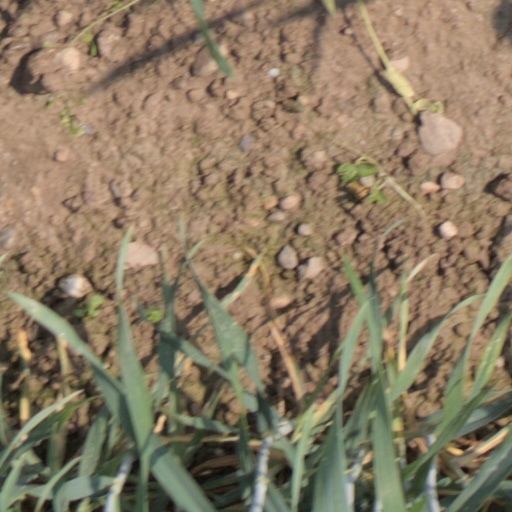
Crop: wheat